George Floyd Justice in Policing Act

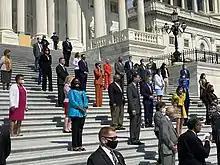
House members after passage of the bill on June 25, 2020

On June 17, 2020, after a nearly 12-hour debate, the House Judiciary Committee advanced the bill to the House floor on a party-line vote (with all Democrats voting yes and all Republicans voting no).On the floor, the bill passed the Democratic-controlled House on a mostly party-line vote of 236–181. The legislation's key sponsors sought to garner support for the bill from moderate Republicans, but ultimately, only three House Republicans (all moderates) joined all House Democrats in voting to pass the bill: Representatives Fred Upton of Michigan, Brian Fitzpatrick of Pennsylvania, and Will Hurd of Texas. The bill could not pass the Republican-controlled Senate.